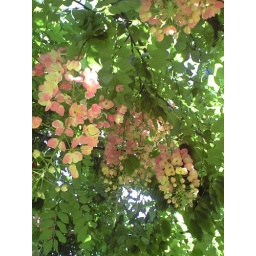
4. when you hear flowers and green trees whispering cheerfully in soothing breeze,